Tlalpan

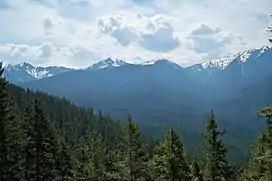
Ajusco with snow

This is a national forest which covers much of the Sierra de Ajusco and Chichinautzin mountain ranges that separate Mexico City from the states of Morelos and the State of Mexico. A portion of this forest is located in the borough of Tlalpan, as well as Milpa Alta and Xochimilco. Much of the range consists of volcanic cones, almost all dormant, with the most prominent being Xitle. Depending on altitude, the climate ranges from temperate to cold, with all but the highest elevations covered in mostly pine forests. In winter, the highest peaks occasionally are covered in snow.